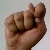
The image shows a hand gesture representing the letter 'T' in Indian Sign Language.